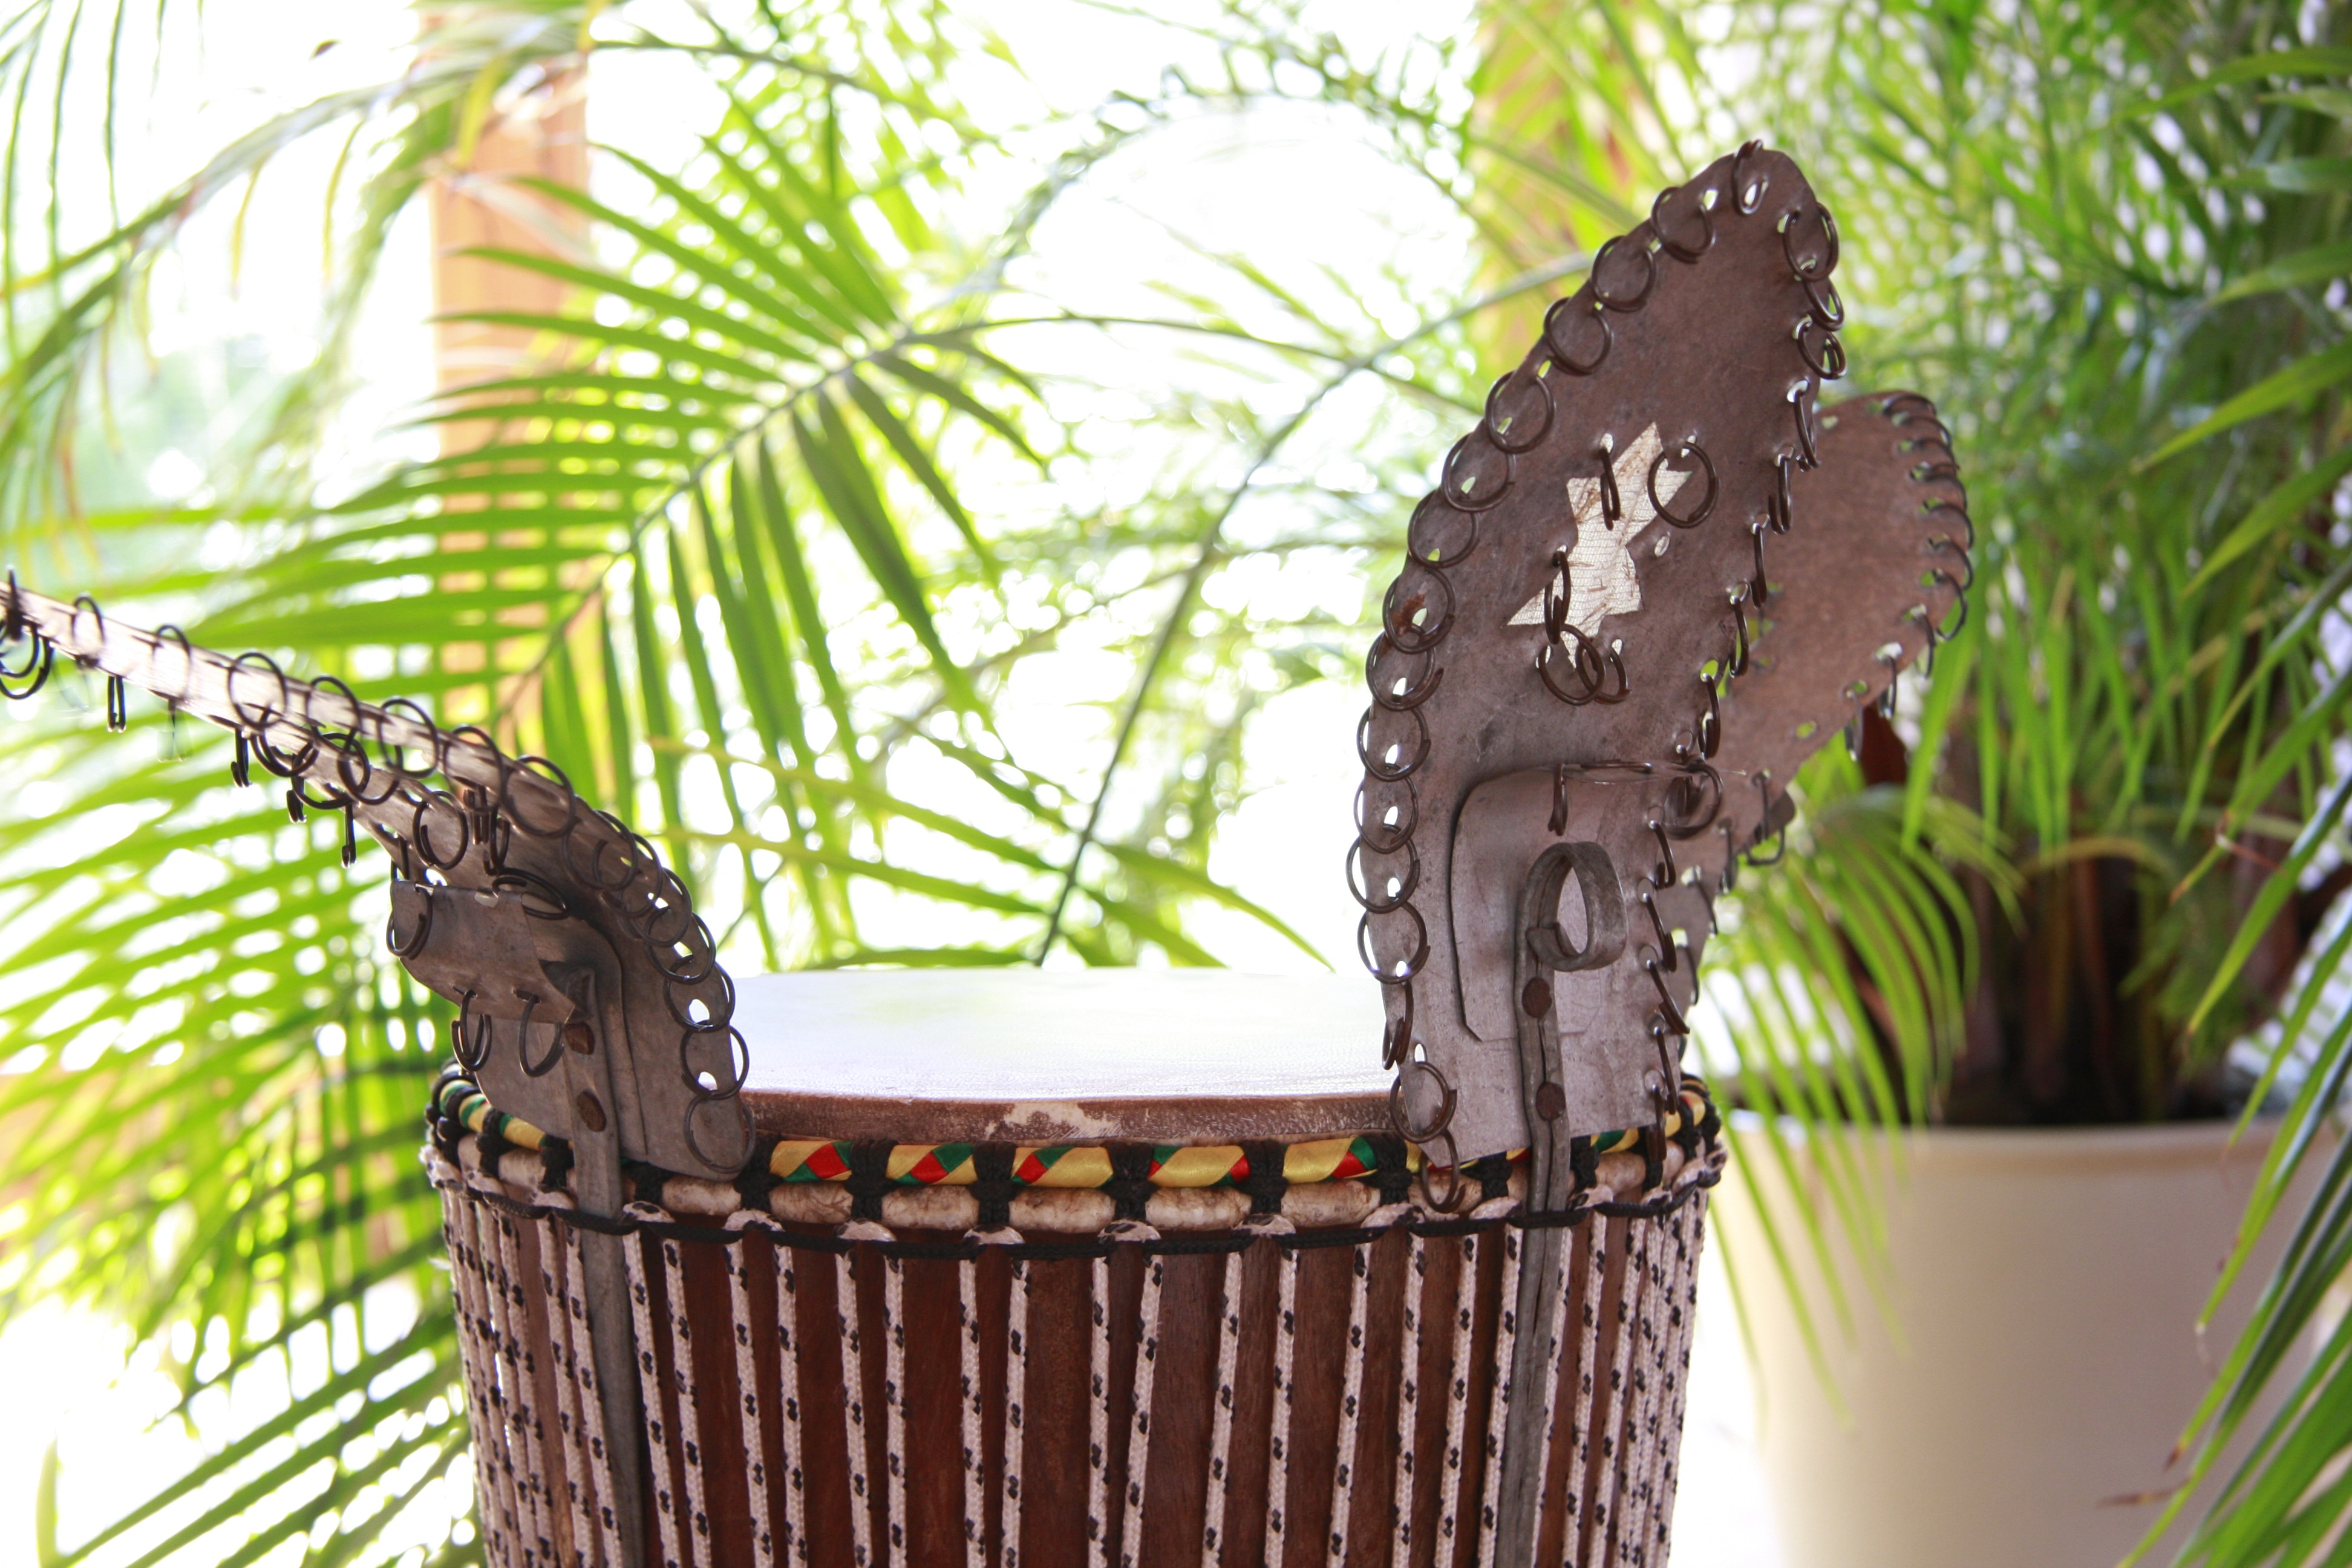
grass, branch, music, leaf, flower, green, backyard, garden, drum, sound, drums, drummer, percussion instrument, outdoor structure